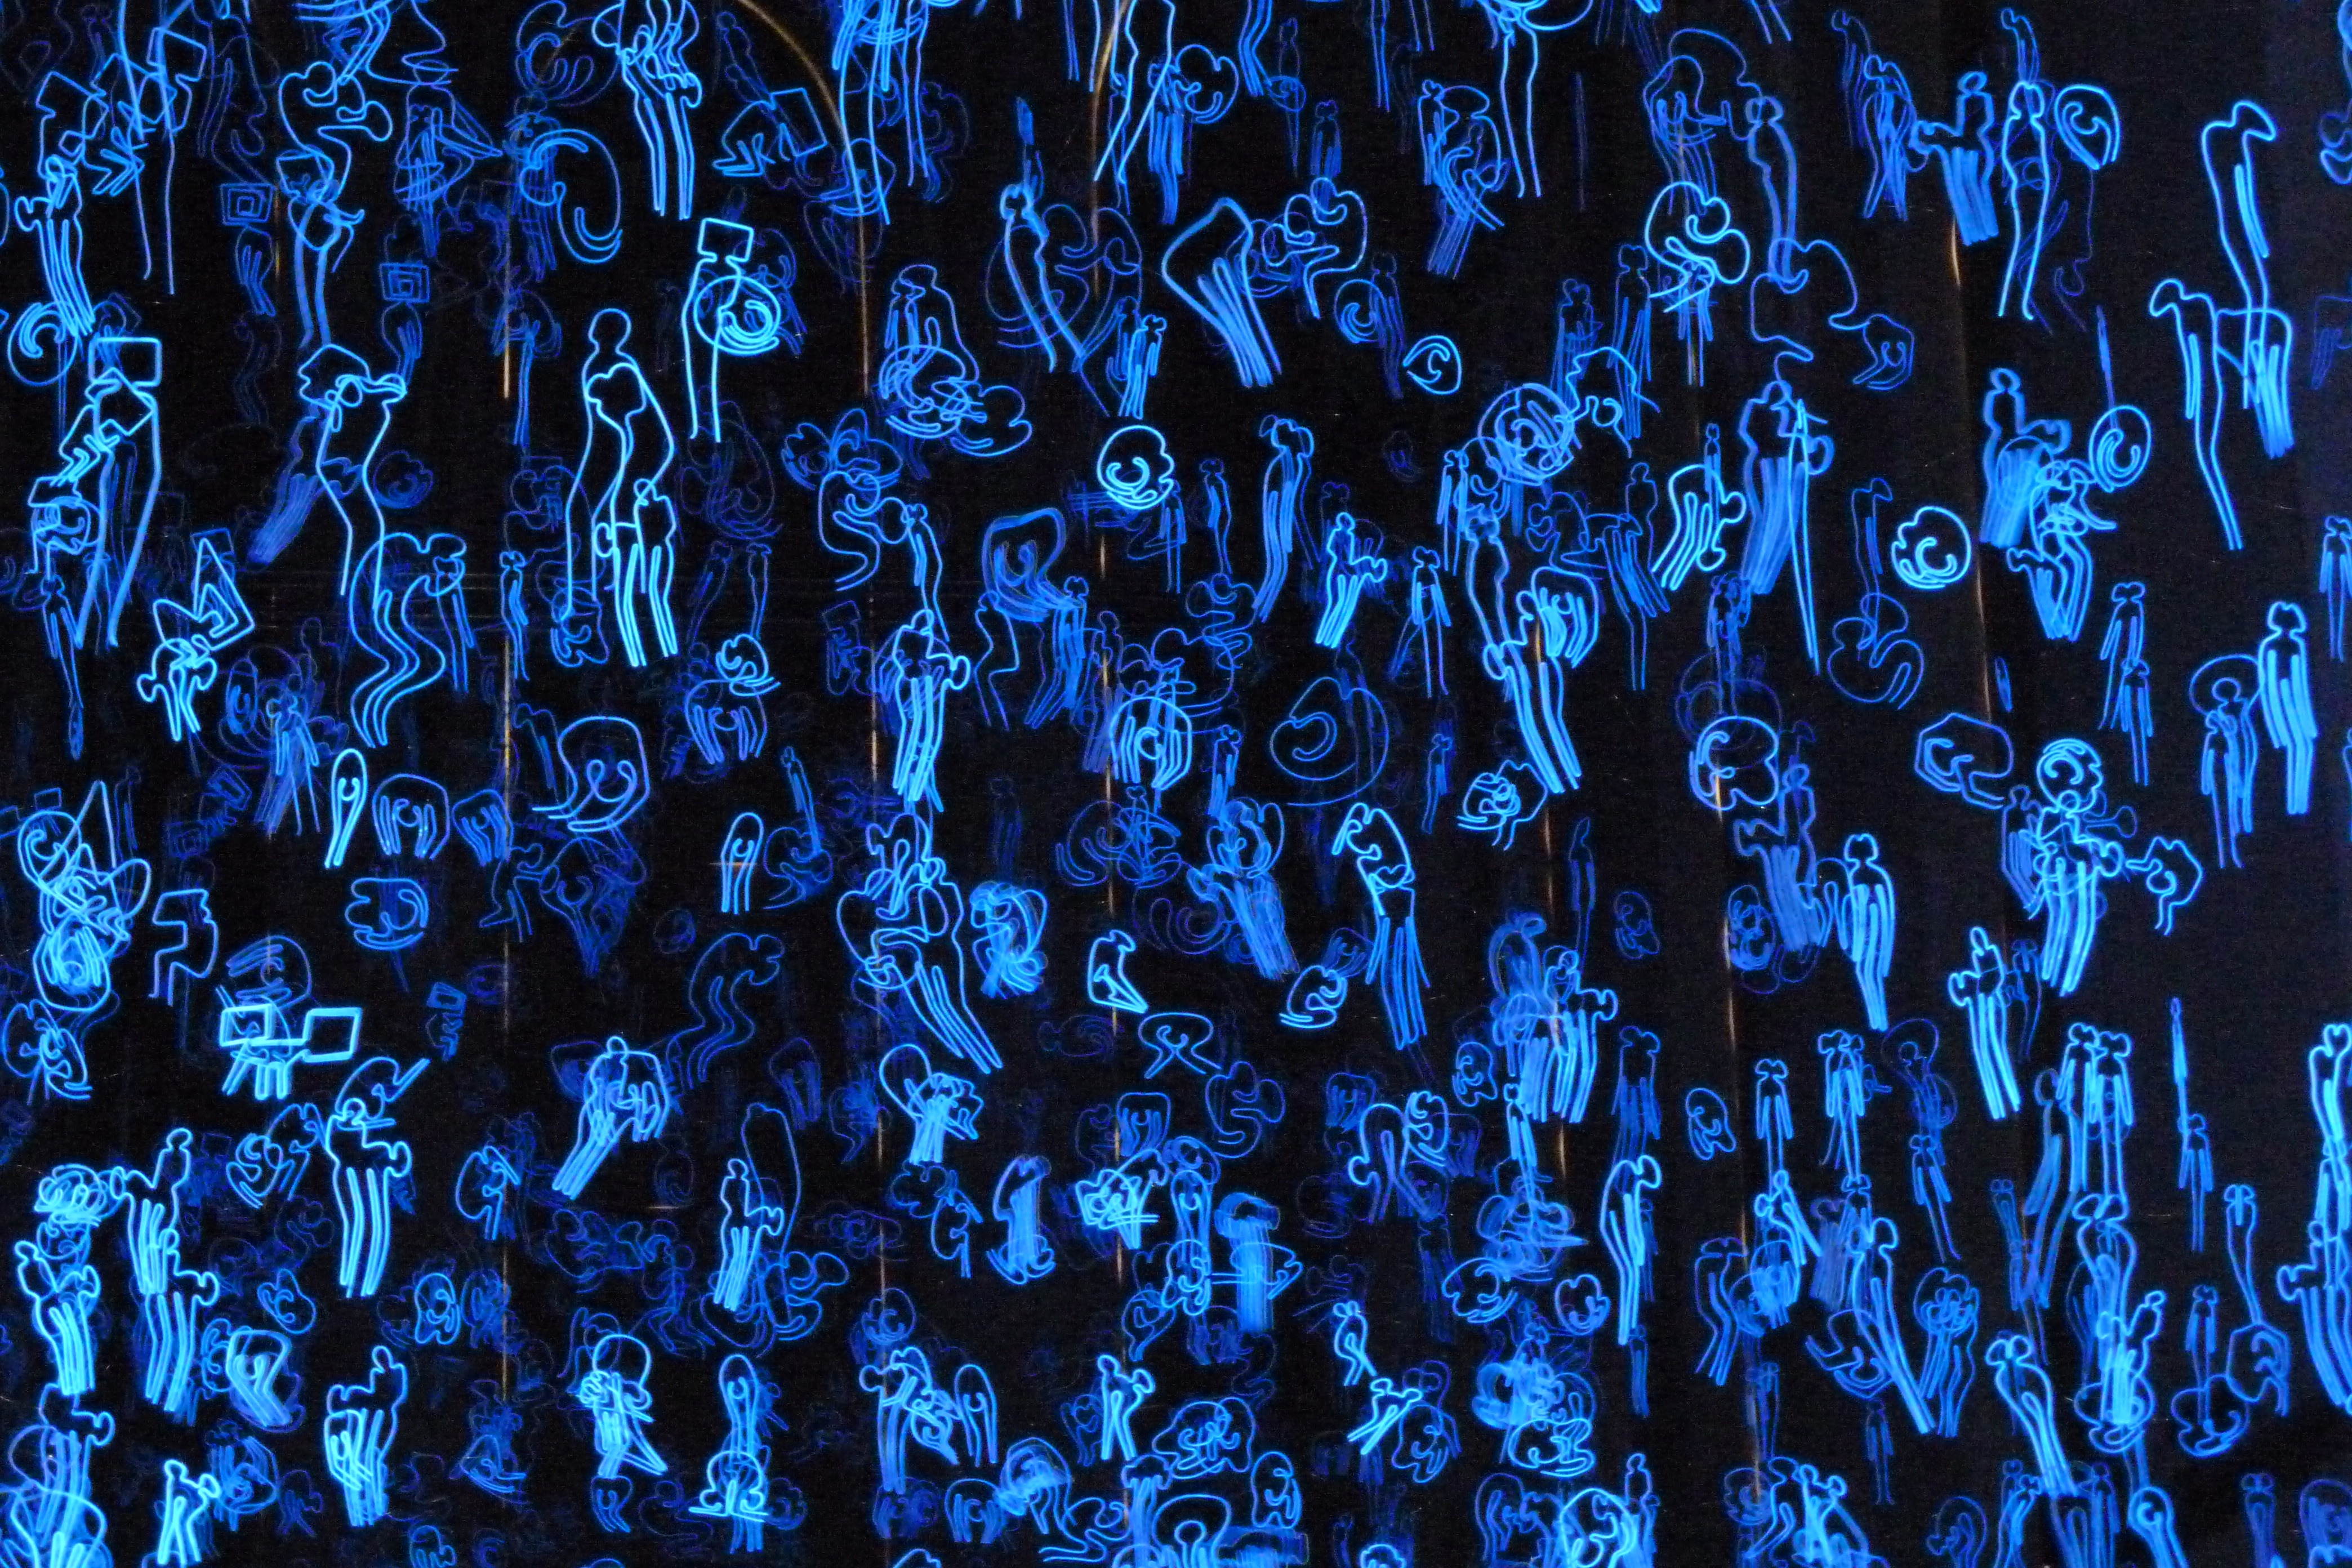
flower, pattern, symbol, blue, font, art, figure, installation, exhibition, screenshot, krems, computer wallpaper